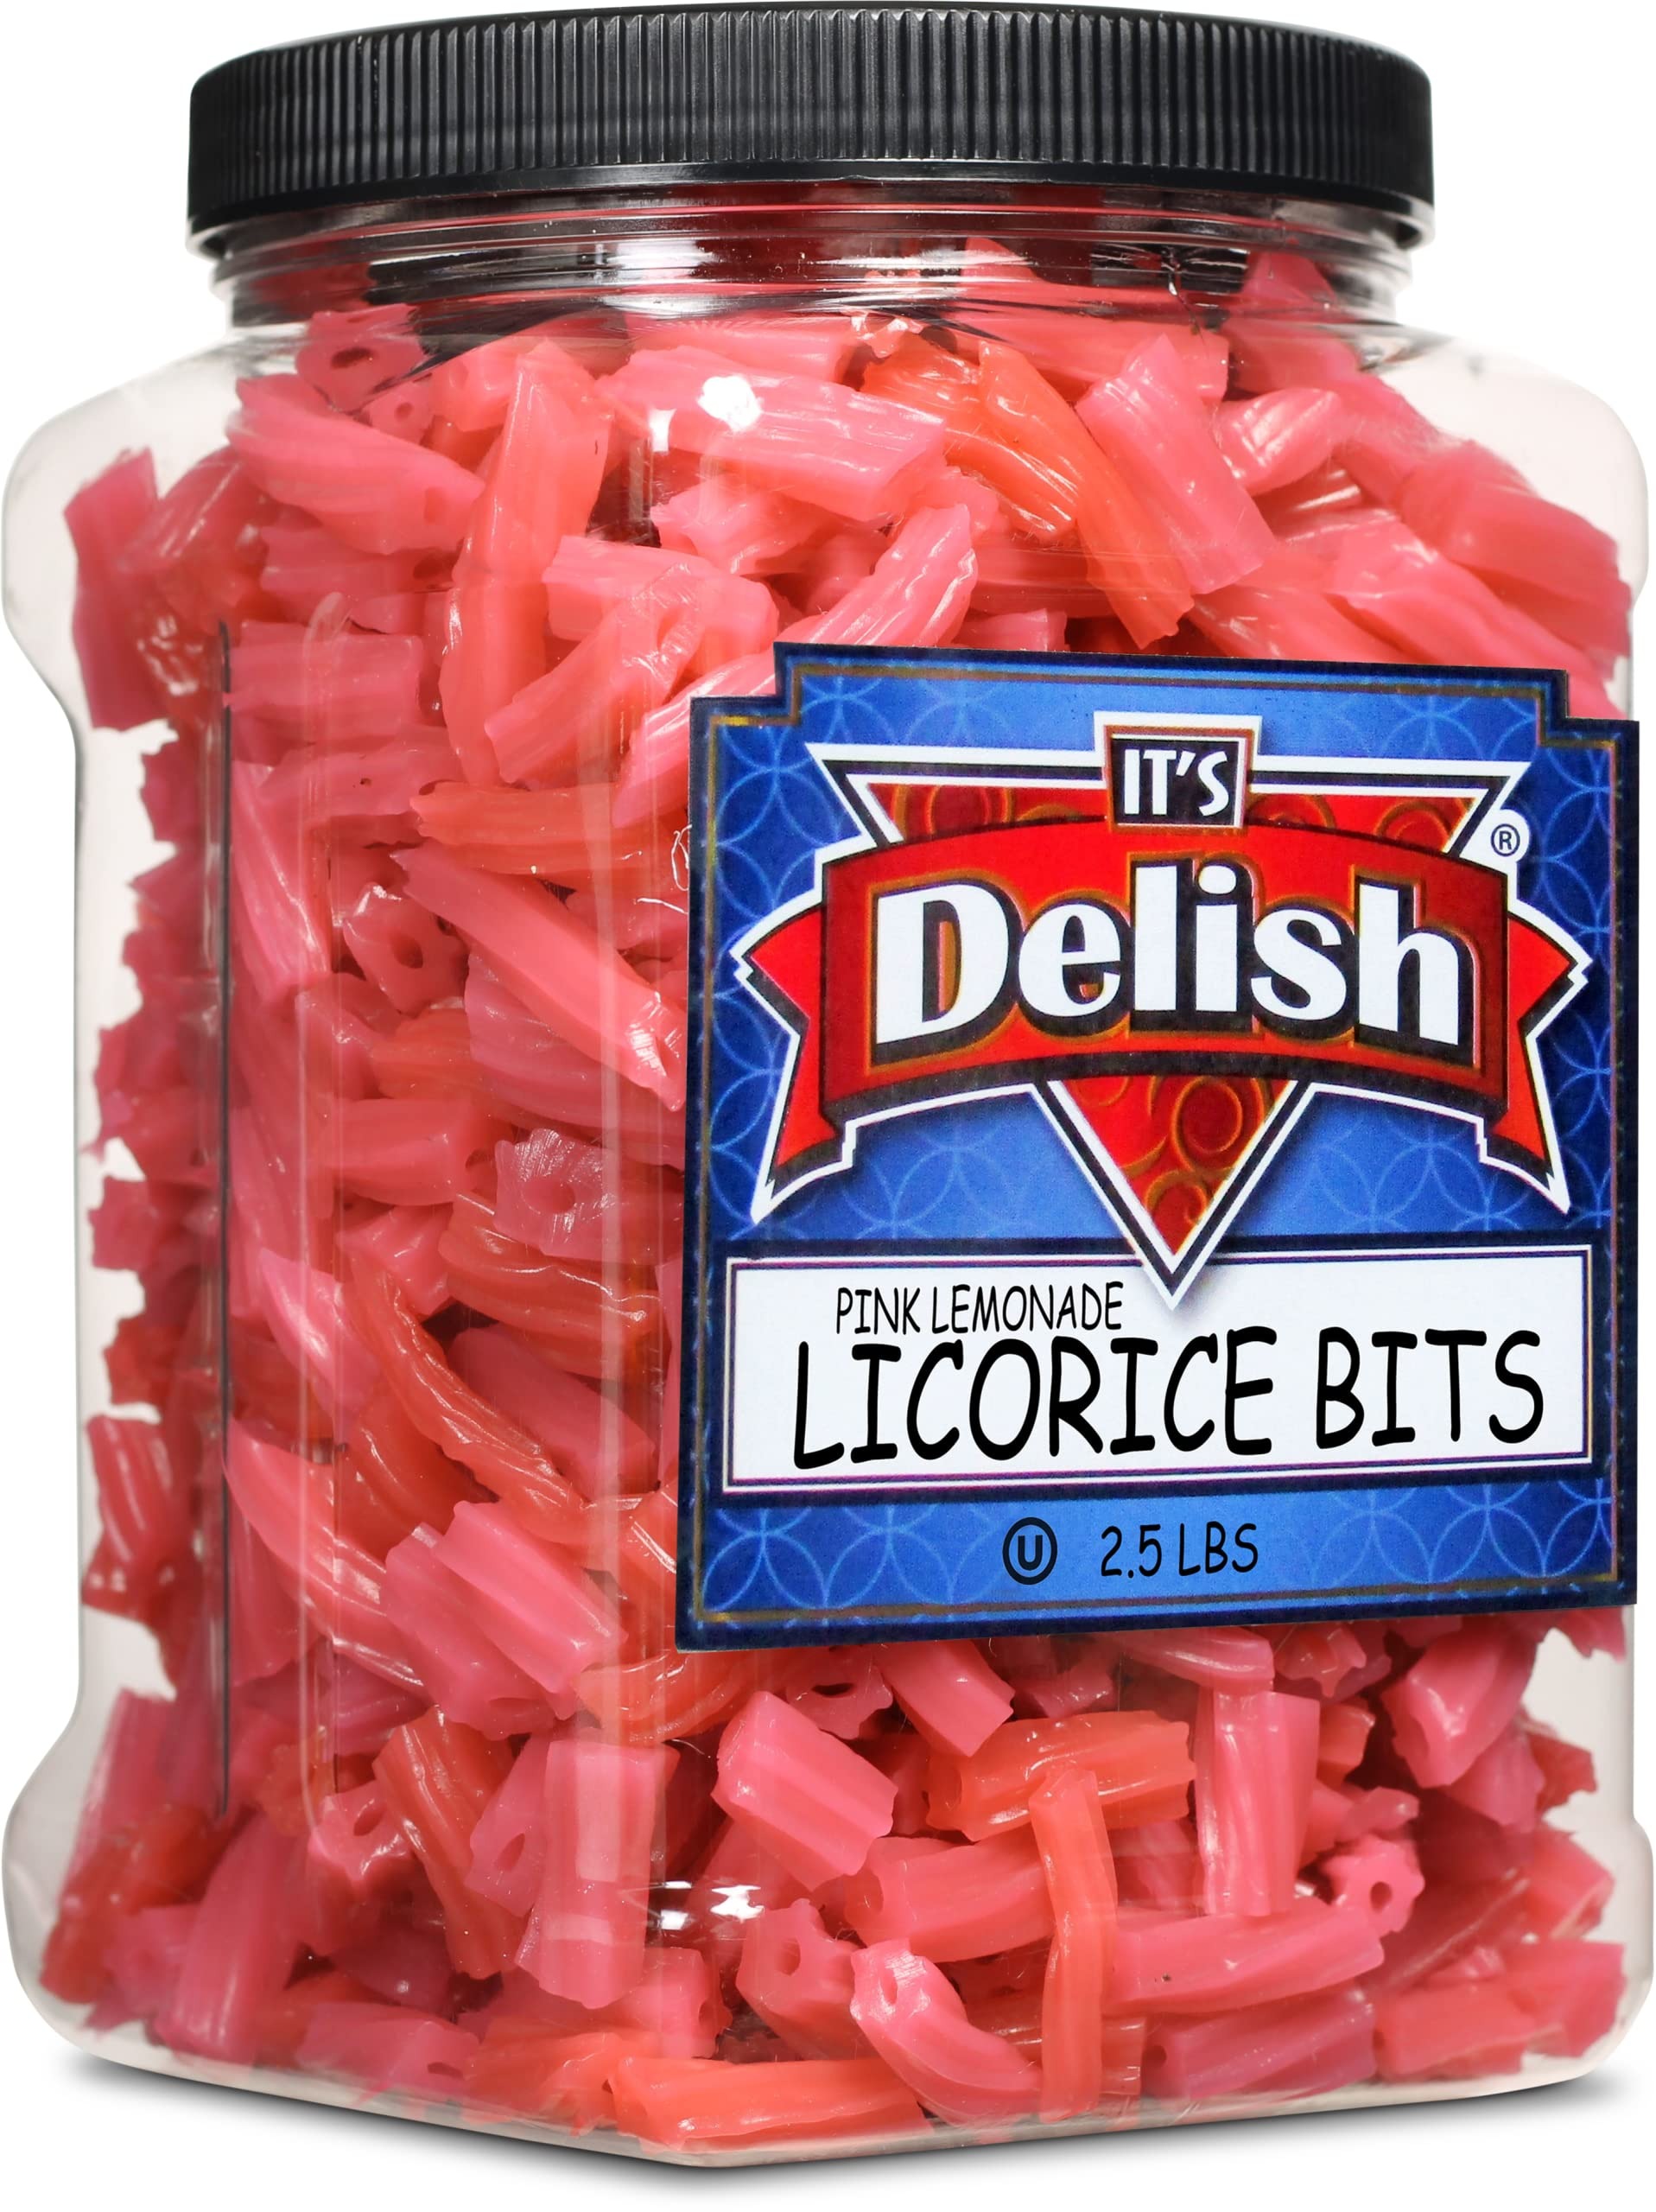
Item Name: Pink Lemonade Licorice Bits by Its Delish, 2.5 LBS (40 Oz) Jumbo Container Jar – Original Style Chewy Lemonade Flavor Candy Twists – Great Gifts Party Sweets – Made in USA, Vegan, Kosher
Bullet Point 1: 🍓 TREAT YOURSELF WITH DELICIOUS & YUMMY CHEWY CANDIES – Its delish America Licorice Bits are perfect nosh to satisfy your sweet tooth and craving for your eating habits. Bulk up your pantry with our delicious chewy candies for great treats on the go. Now you can delight yourself with this perfect snack anywhere, anytime. Yummy and chewy Sweet Pink Lemonade licorice bits bursting with flavor.
Bullet Point 2: 🍫 VALUE SIZE PACK – With2.5 LBS (40 Oz) Jumbo Container Jar, you can share this delicious Licorice Bits by Its Delish brand with friends & family. Our snack pack provides convenience while giving you a healthy on-the-go option. Stock up on the perfect road trip snacks with a tub of these soft and chewy twists for a quick sweet punch.
Bullet Point 3: 🍬 GREAT GIFT – Pink Lemonade Soft chewy candies are original, premium, high-quality that can make a perfect pair with salty snacks or savory meals. Perfect gift and treat for baby celebrations, showers, color themed events and candy buffets.
Bullet Point 4: ❤️ STOCK UP! TASTY CHOICE – Awesome candy snack to have at home, office, on the go, movie night, tailgate parties and any occasion! Just satisfy your desire of sweetness with the original and natural taste of Its Delish Chewy Candies to gratify your taste buds.
Bullet Point 5: 💯 YOU ARE SO VALUABLE – It's easy to spread the love & share the treat with your friends or throw some in your pocket or bag to enjoy either. We cherish your involvement in our brand more than everything else. It is Certified that Its Delish, Dairy-Free, Packaged in the USA non-GMO. If you need our help or need to ask something, reach out to us. Our help group will be glad to support you and guarantee that you are 100%. - OU Certified Kosher Parve, Dairy-Free, Vegan.
Value: 1.0
Unit: Count

Price: 28.99